Timo Schultz

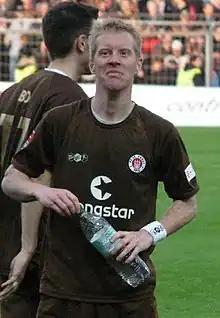
Schultz in 2008

Timo Schultz (born 26 August 1977) is a German football manager who is the current head coach of VfL Osnabrück in the 3. Liga.